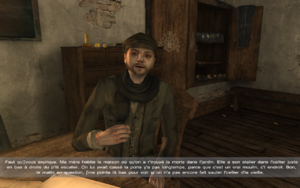
Capture d'écran du jeu Sherlock Holmes contre Jack l'Éventreur. On y voit Richardson exposant son témoignage au Docteur Watson dans le commissariat de Whitechapel.
Sherlock Holmes contre Jack l'Éventreur est un jeu vidéo d'aventure développé par Frogwares, sorti en France sur PC le 30 avril 2009. Le jeu a ensuite été porté sur Xbox 360 par le studio français Spiders le 19 novembre 2009. Étant le cinquième volet de la série « Sherlock Holmes » développée par Frogwares, le jeu est parfois désigné par les joueurs sous l'abréviation « Sherlock Holmes 5 » ou « SH5 ».